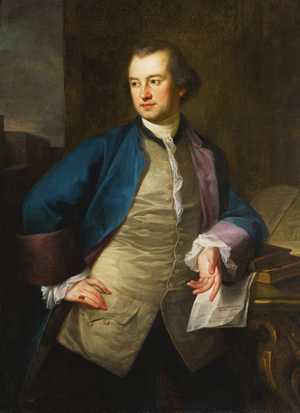
Cette page fournit une liste chronologique de peintures d'Angelica Kauffmann.